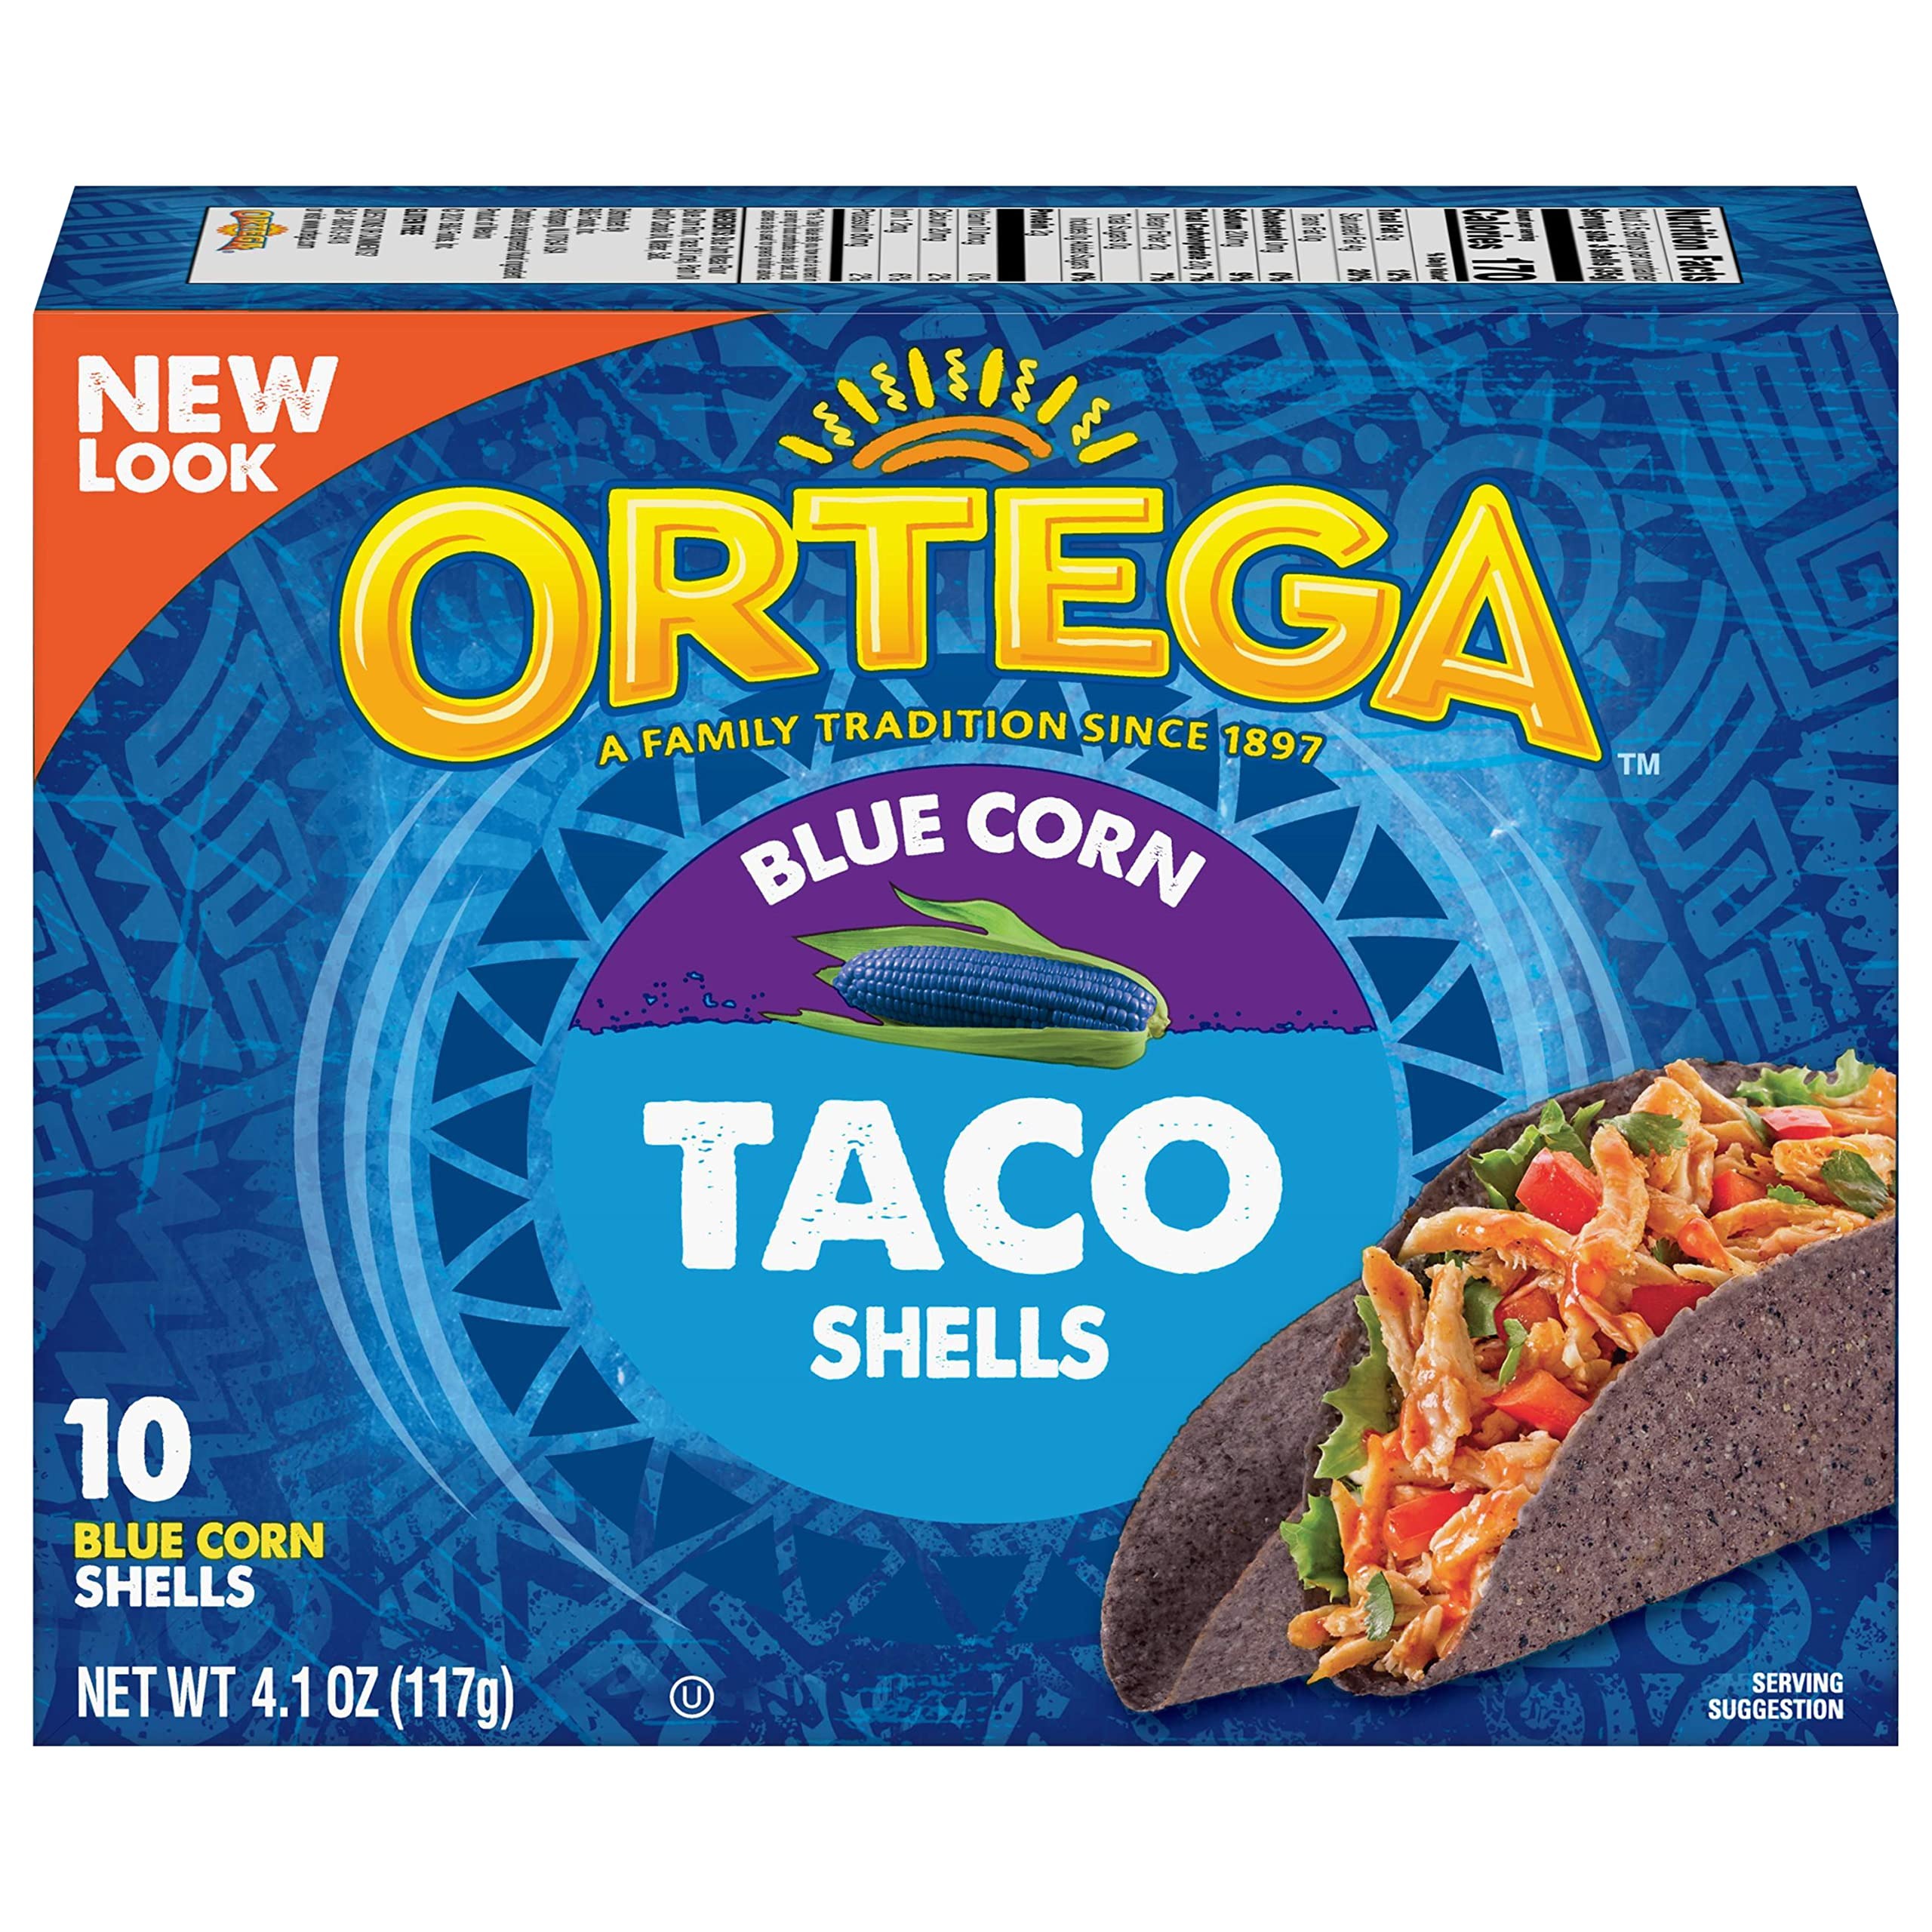
Item Name: Ortega Taco Shells, Blue Corn, 10 Count
Bullet Point 1: Mexican Meals Made Easy
Bullet Point 2: Crispy and crunchy taco shells are perfect for preparing fun and tasty Mexican meals
Bullet Point 3: Ortega Taco Shells are gluten-free, cholesterol-free and certified kosher
Bullet Point 4: Contains 10 corn taco shells that come ready to eat out of the box
Bullet Point 5: Taste the difference with Ortega Taco Shells
Value: 41.0
Unit: Ounce

Price: 14.1